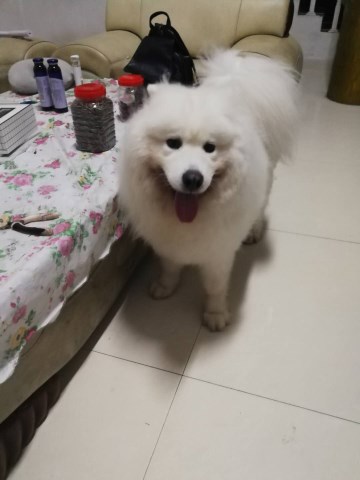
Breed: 2192-n000088-Samoyed